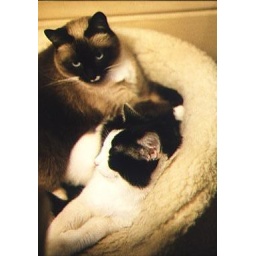
2 cats in a basket